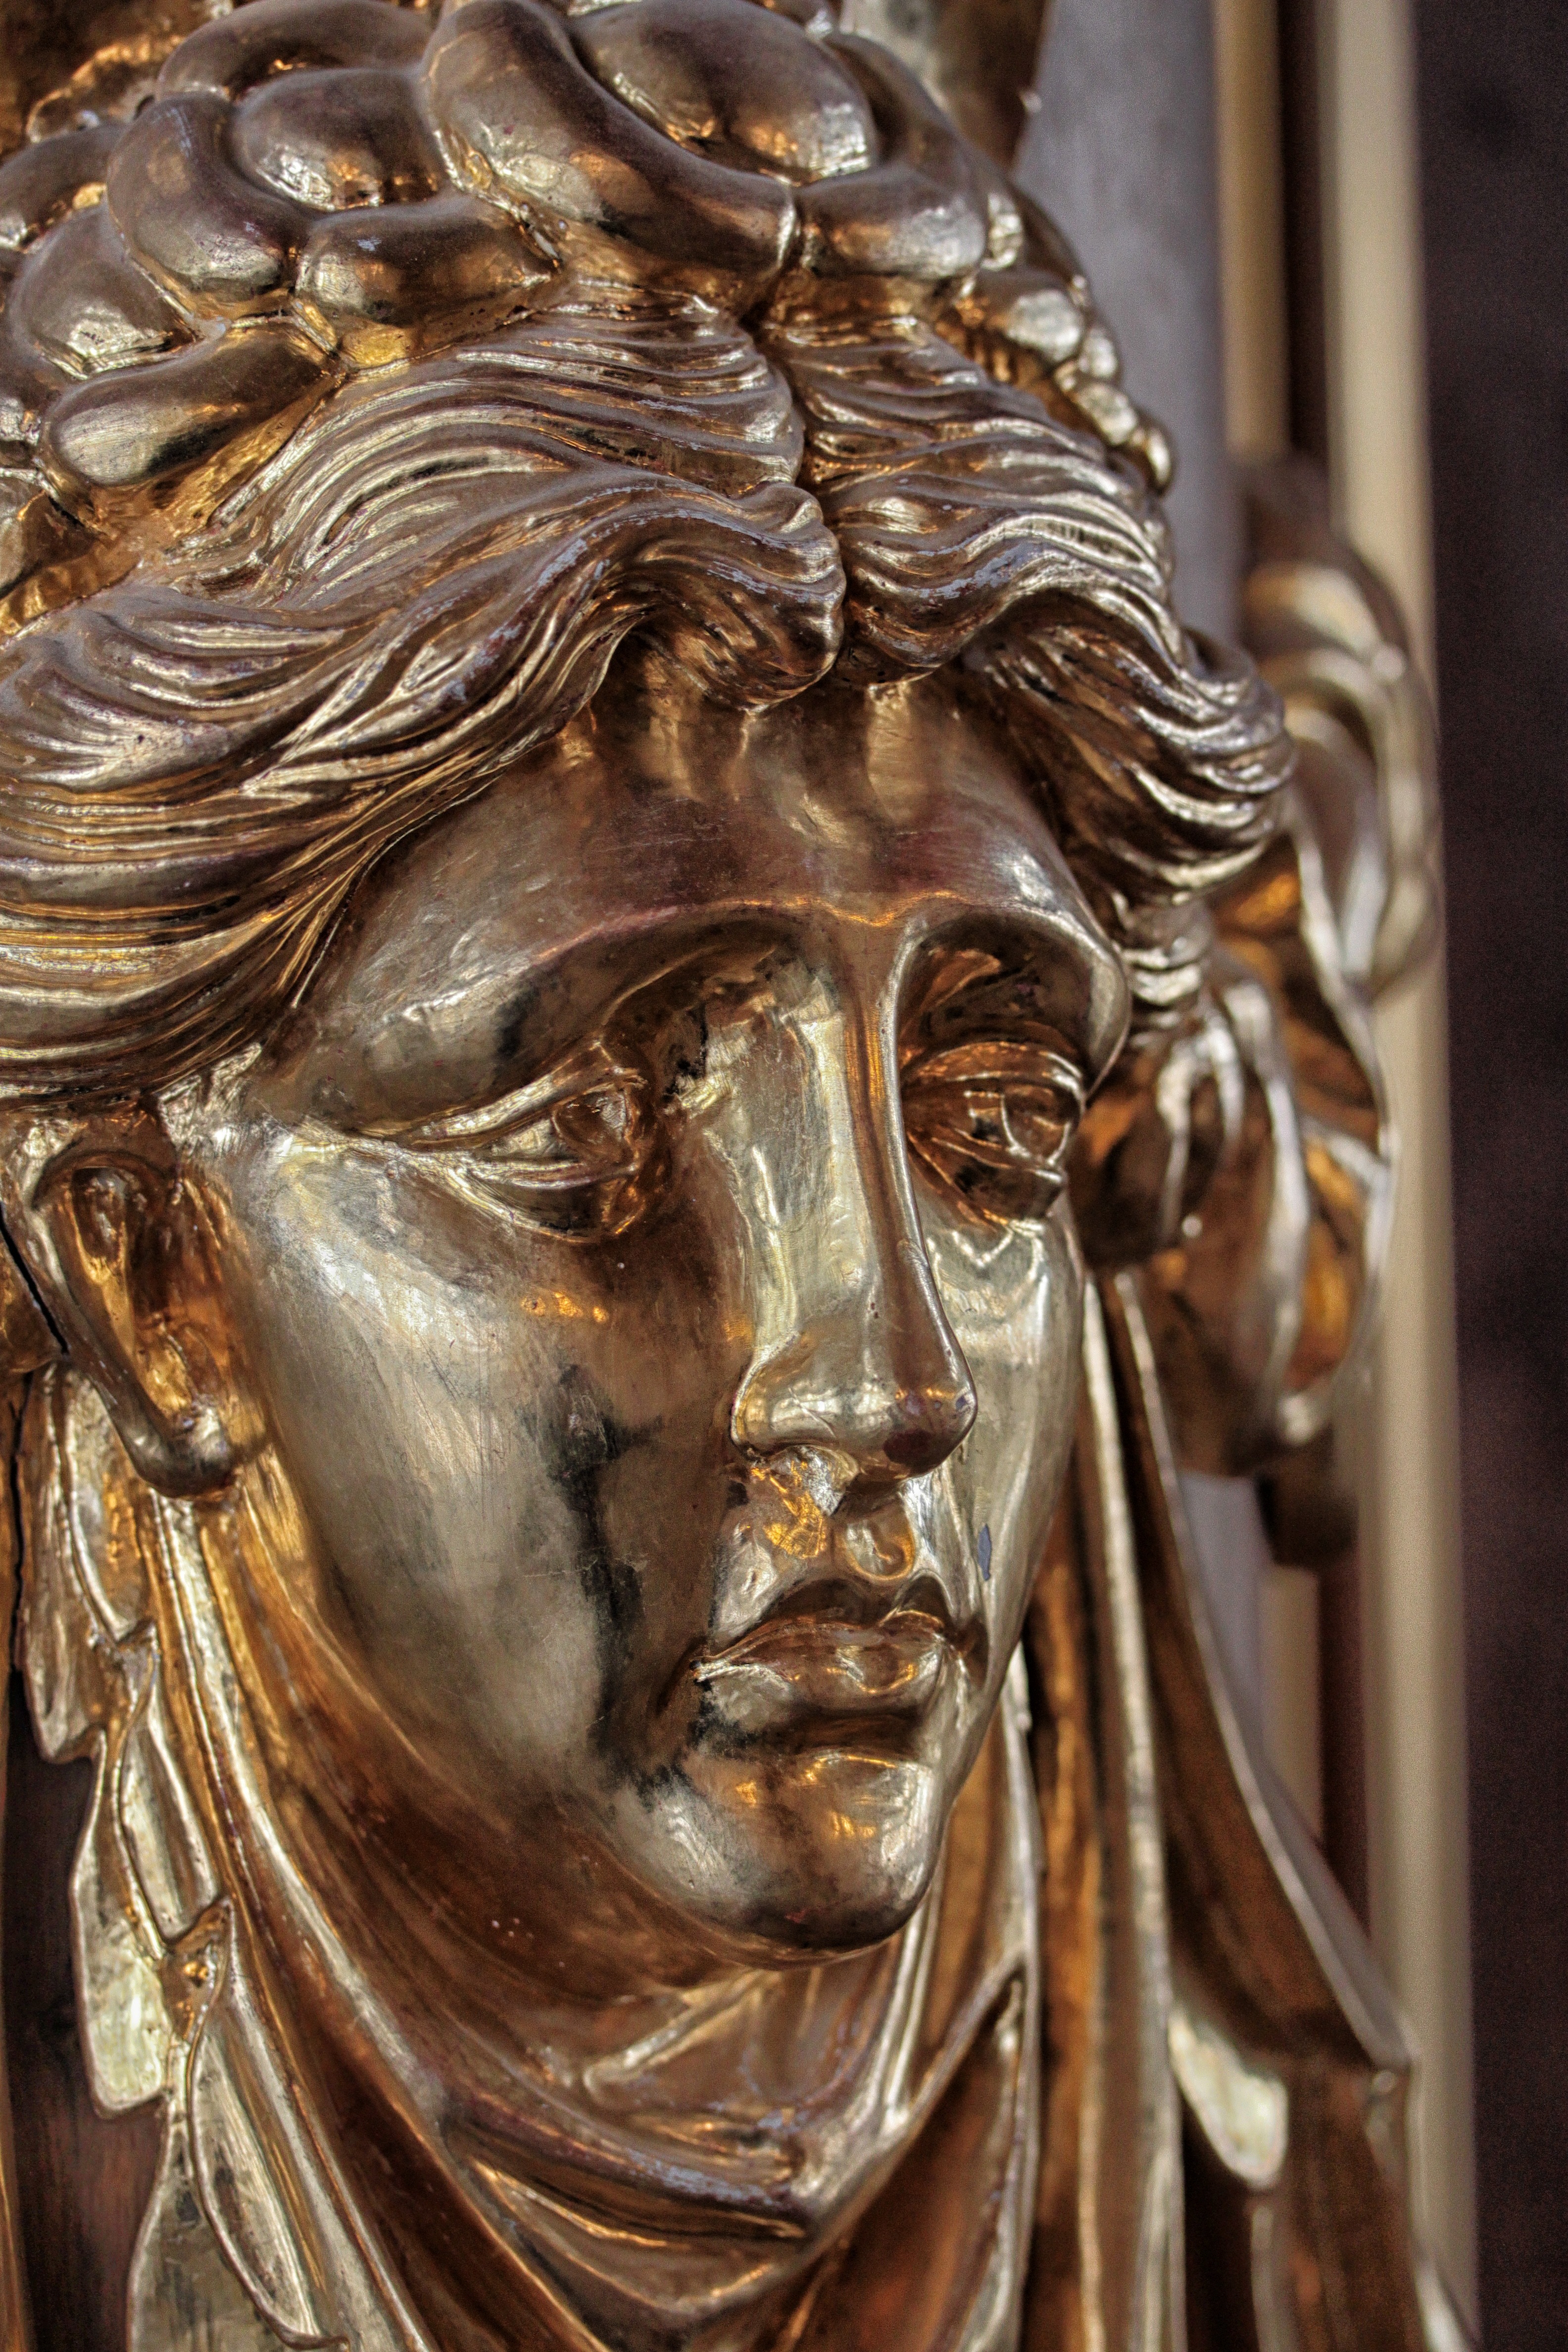
antique, monument, statue, macro, artistic, close up, face, sculpture, art, temple, germany, bronze, carving, augsburg, mythology, ancient history